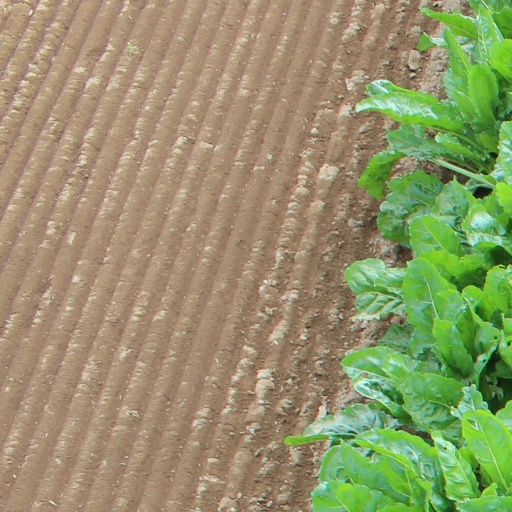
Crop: sugar beet